Ivan Gel

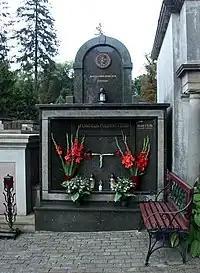
Ivan Gel's family grave on field 67 of the Lychakiv Cemetery in Lviv

From 1956 to 1959 he served in the army. After demobilization, he entered the department of the History Faculty of Lviv State University.